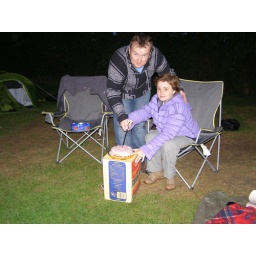
Cutting the cake in our own special way! (in a camp site, by our ambulance on a box of cooking oil!)